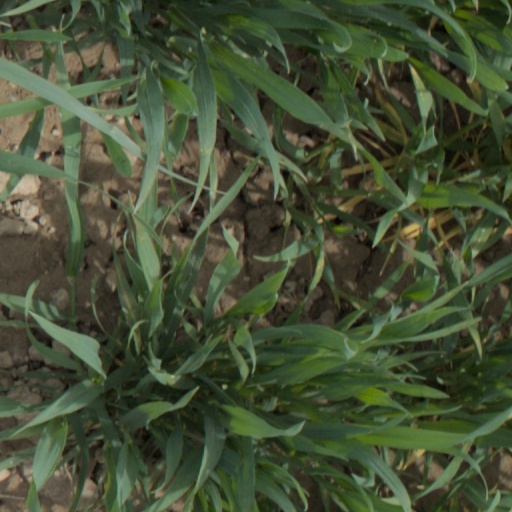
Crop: wheat